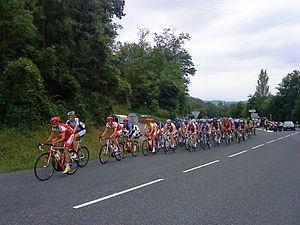
Le peloton emmené par l'équipe Cofidis dans le début de l'ascension du col du Grand Colombier
La 22ᵉ édition de la course cycliste Tour de l'Ain a eu lieu du 10 au 14 août 2010. La course compte au classement de l'UCI Europe Tour 2010.